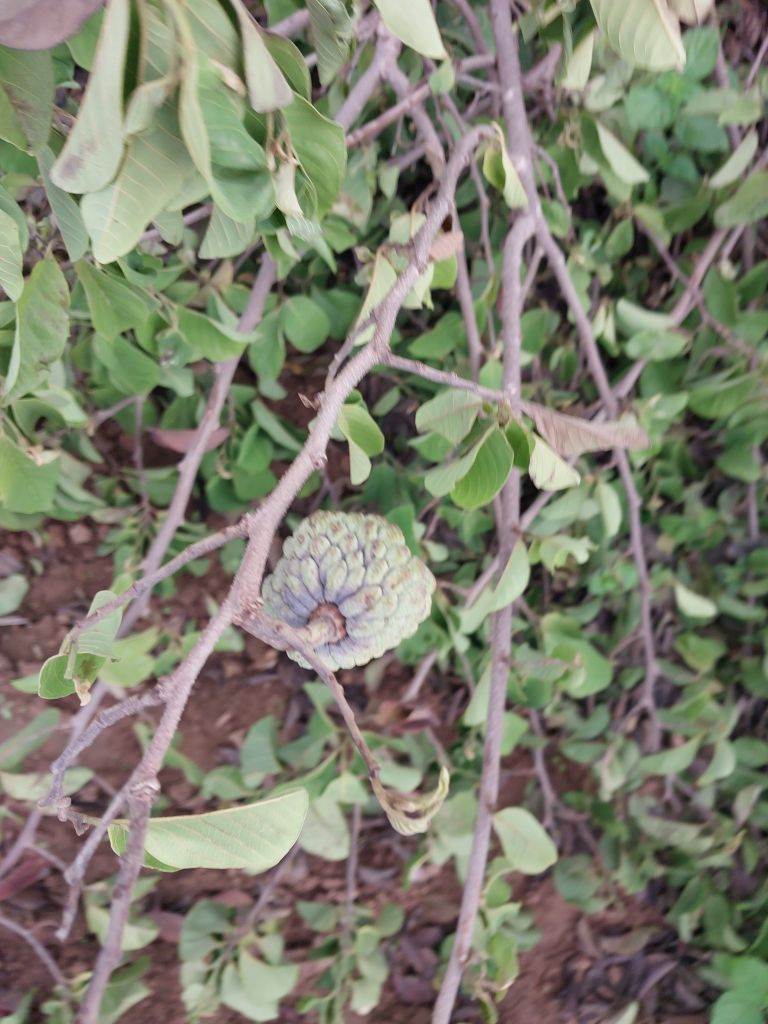
Disease label: Blank Canker